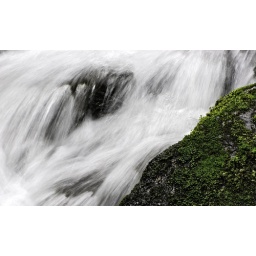
White foamy waters of a mountain waterfall passing near a wet rock covered by green moss.